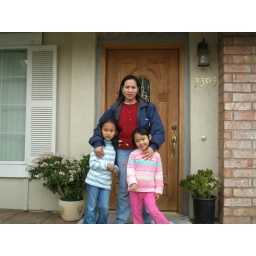
this one is the photo av as standing in front av the door